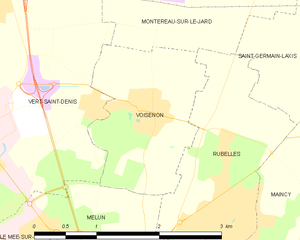
Carte des communes françaises Voisenon